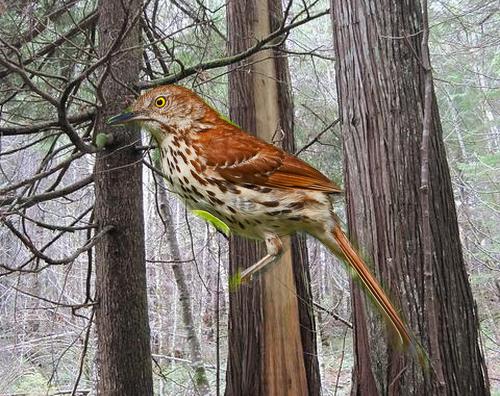
Bird species: Brown_Thrasher
Bird type: landbird
Background: land